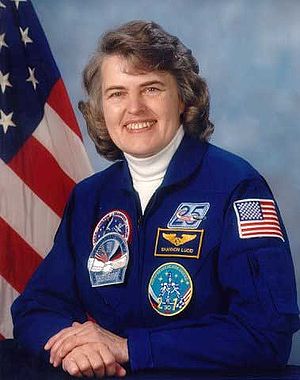
Shannon Lucid
Shannon Matilda Wells Lucid født 14. januar 1943, er en amerikansk astronaut. Hun har sat rekord som den kvinde der har været længst tid i rummet, i 188 døgn, det skete mens hun var om bord på rumstationen Mir i 1996. Rekorden varede til 2007 hvor Sunita Williams satte ny rekord på 195 døgn. Peggy Whitson har nuværende rekord²⁰⁰⁸.